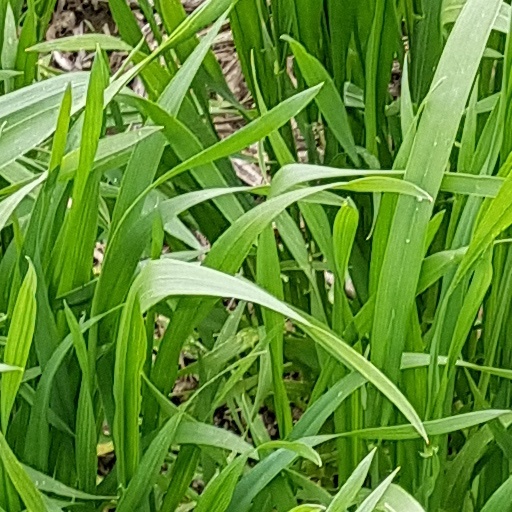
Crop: wheat